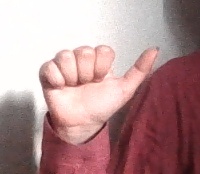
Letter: dhad